Janet E. Steele

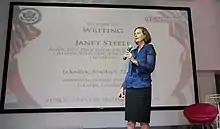

Steele found that experts appearing on television news programs are typically from a cadre of former political and military elites.